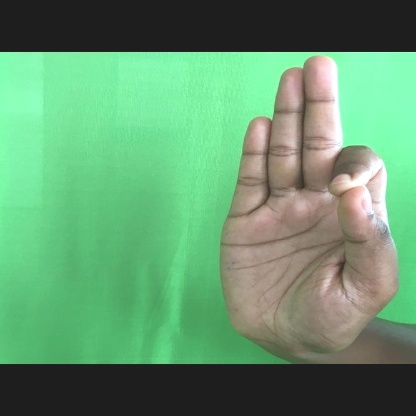
Mudra: Aralam